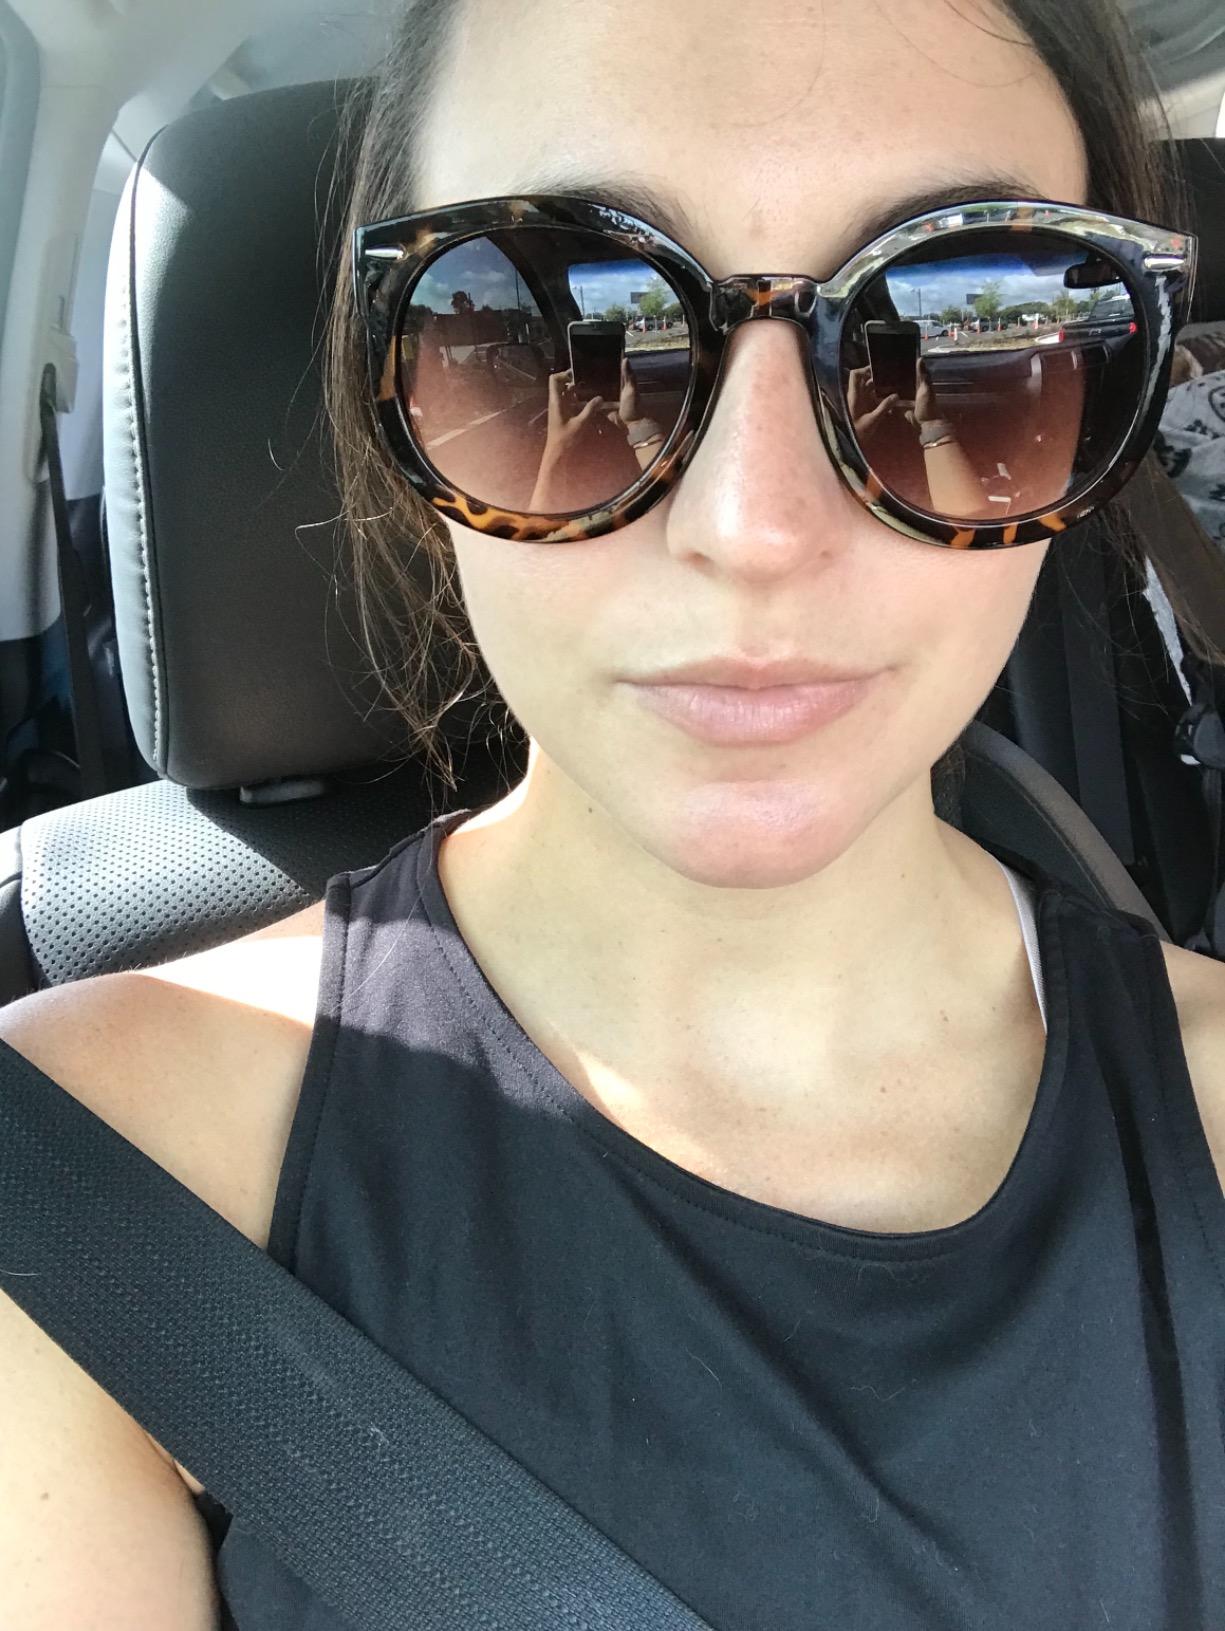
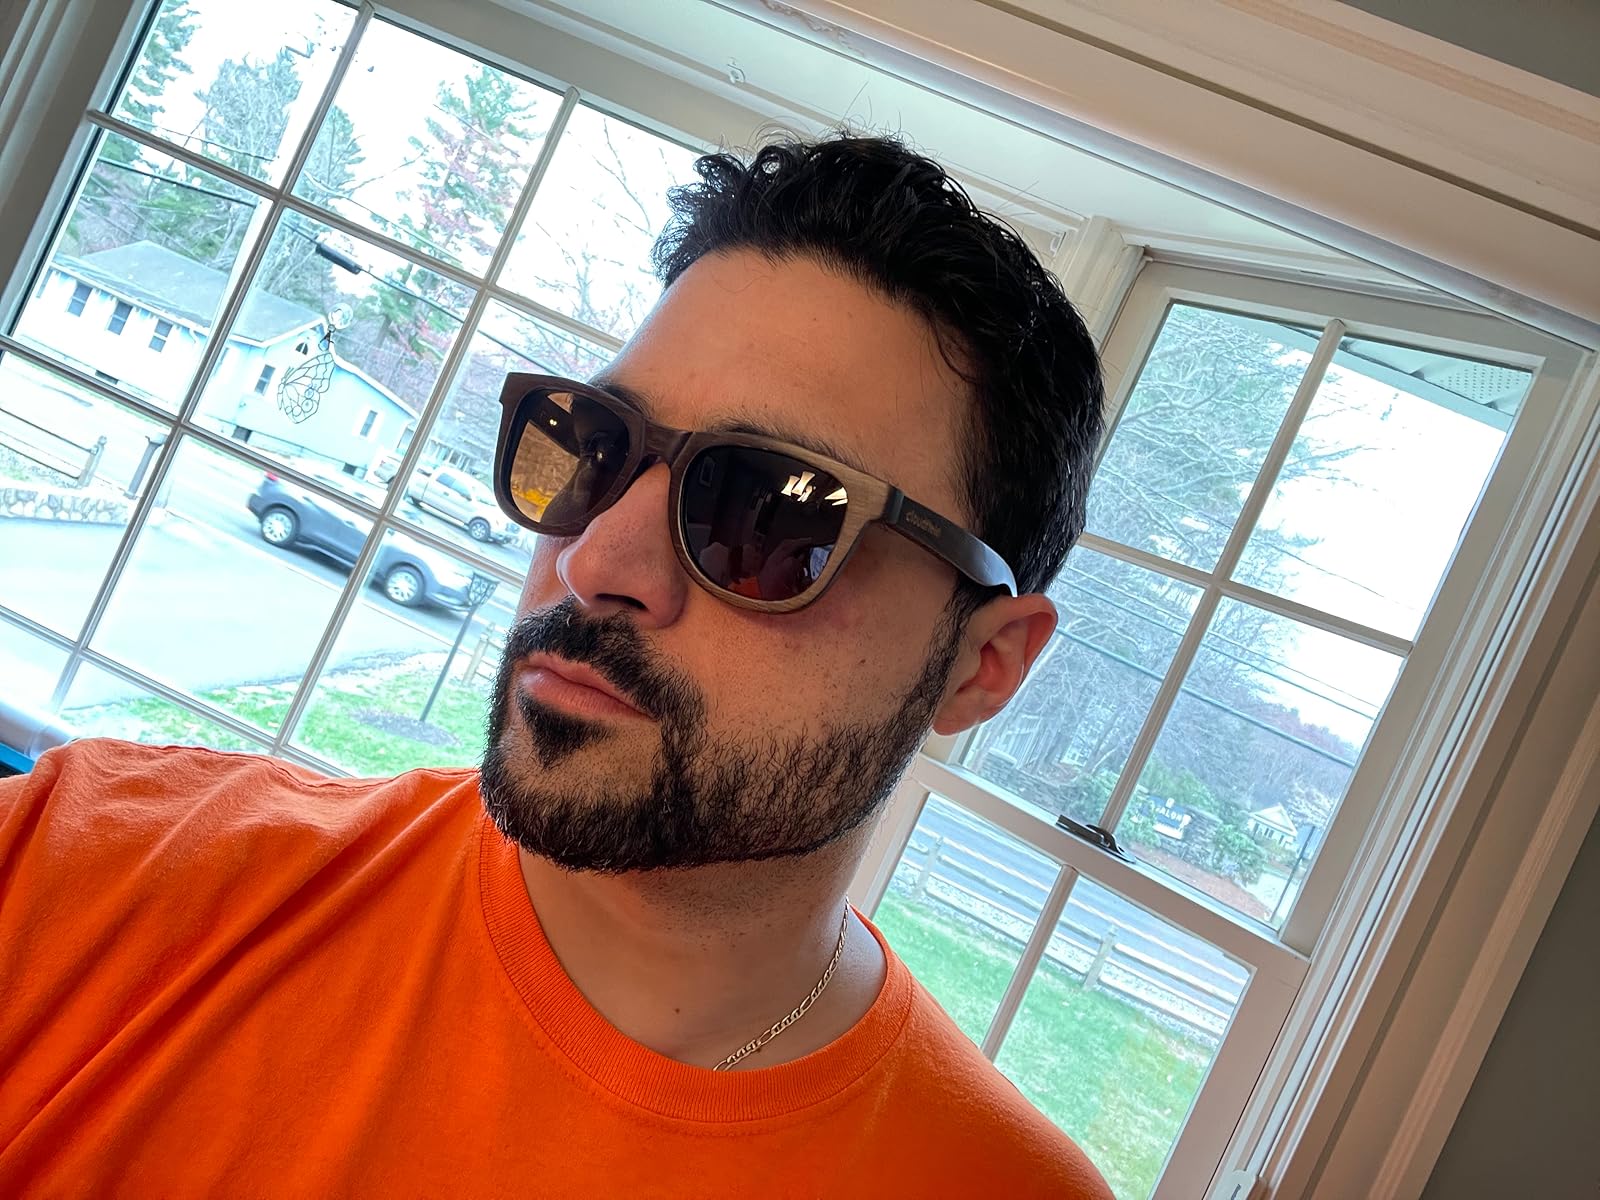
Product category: accessories_sunglasses
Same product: no